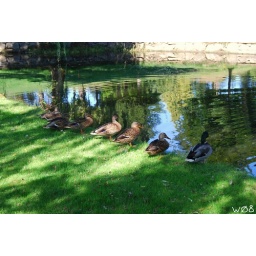
Apparently the local wildlife isn't fazed by all the errant balls flying around. This pond was right near a fairway.